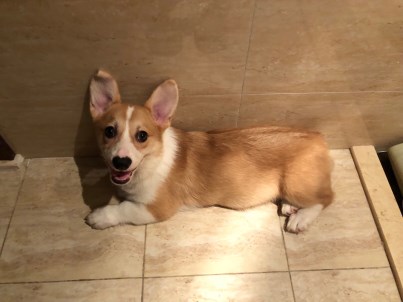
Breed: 2909-n000116-Cardigan